SS Ural Maru

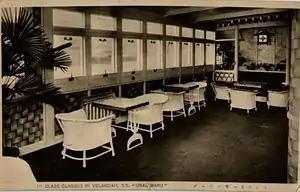
Interior of "Ural Maru"

"Ural Maru" was a combined cargo/passenger vessel owned and operated by Osaka Shosen (the predecessor to Mitsui OSK Lines). She was completed in 1929 by the Mitsubishi Nagasaki Shipyards and was in regularly scheduled service between Kobe and Osaka in Japan and the port of Dairen in the Kwantung Leased Territory on the Asian mainland. "Ural Maru" made her first voyage on 12 April 1929.